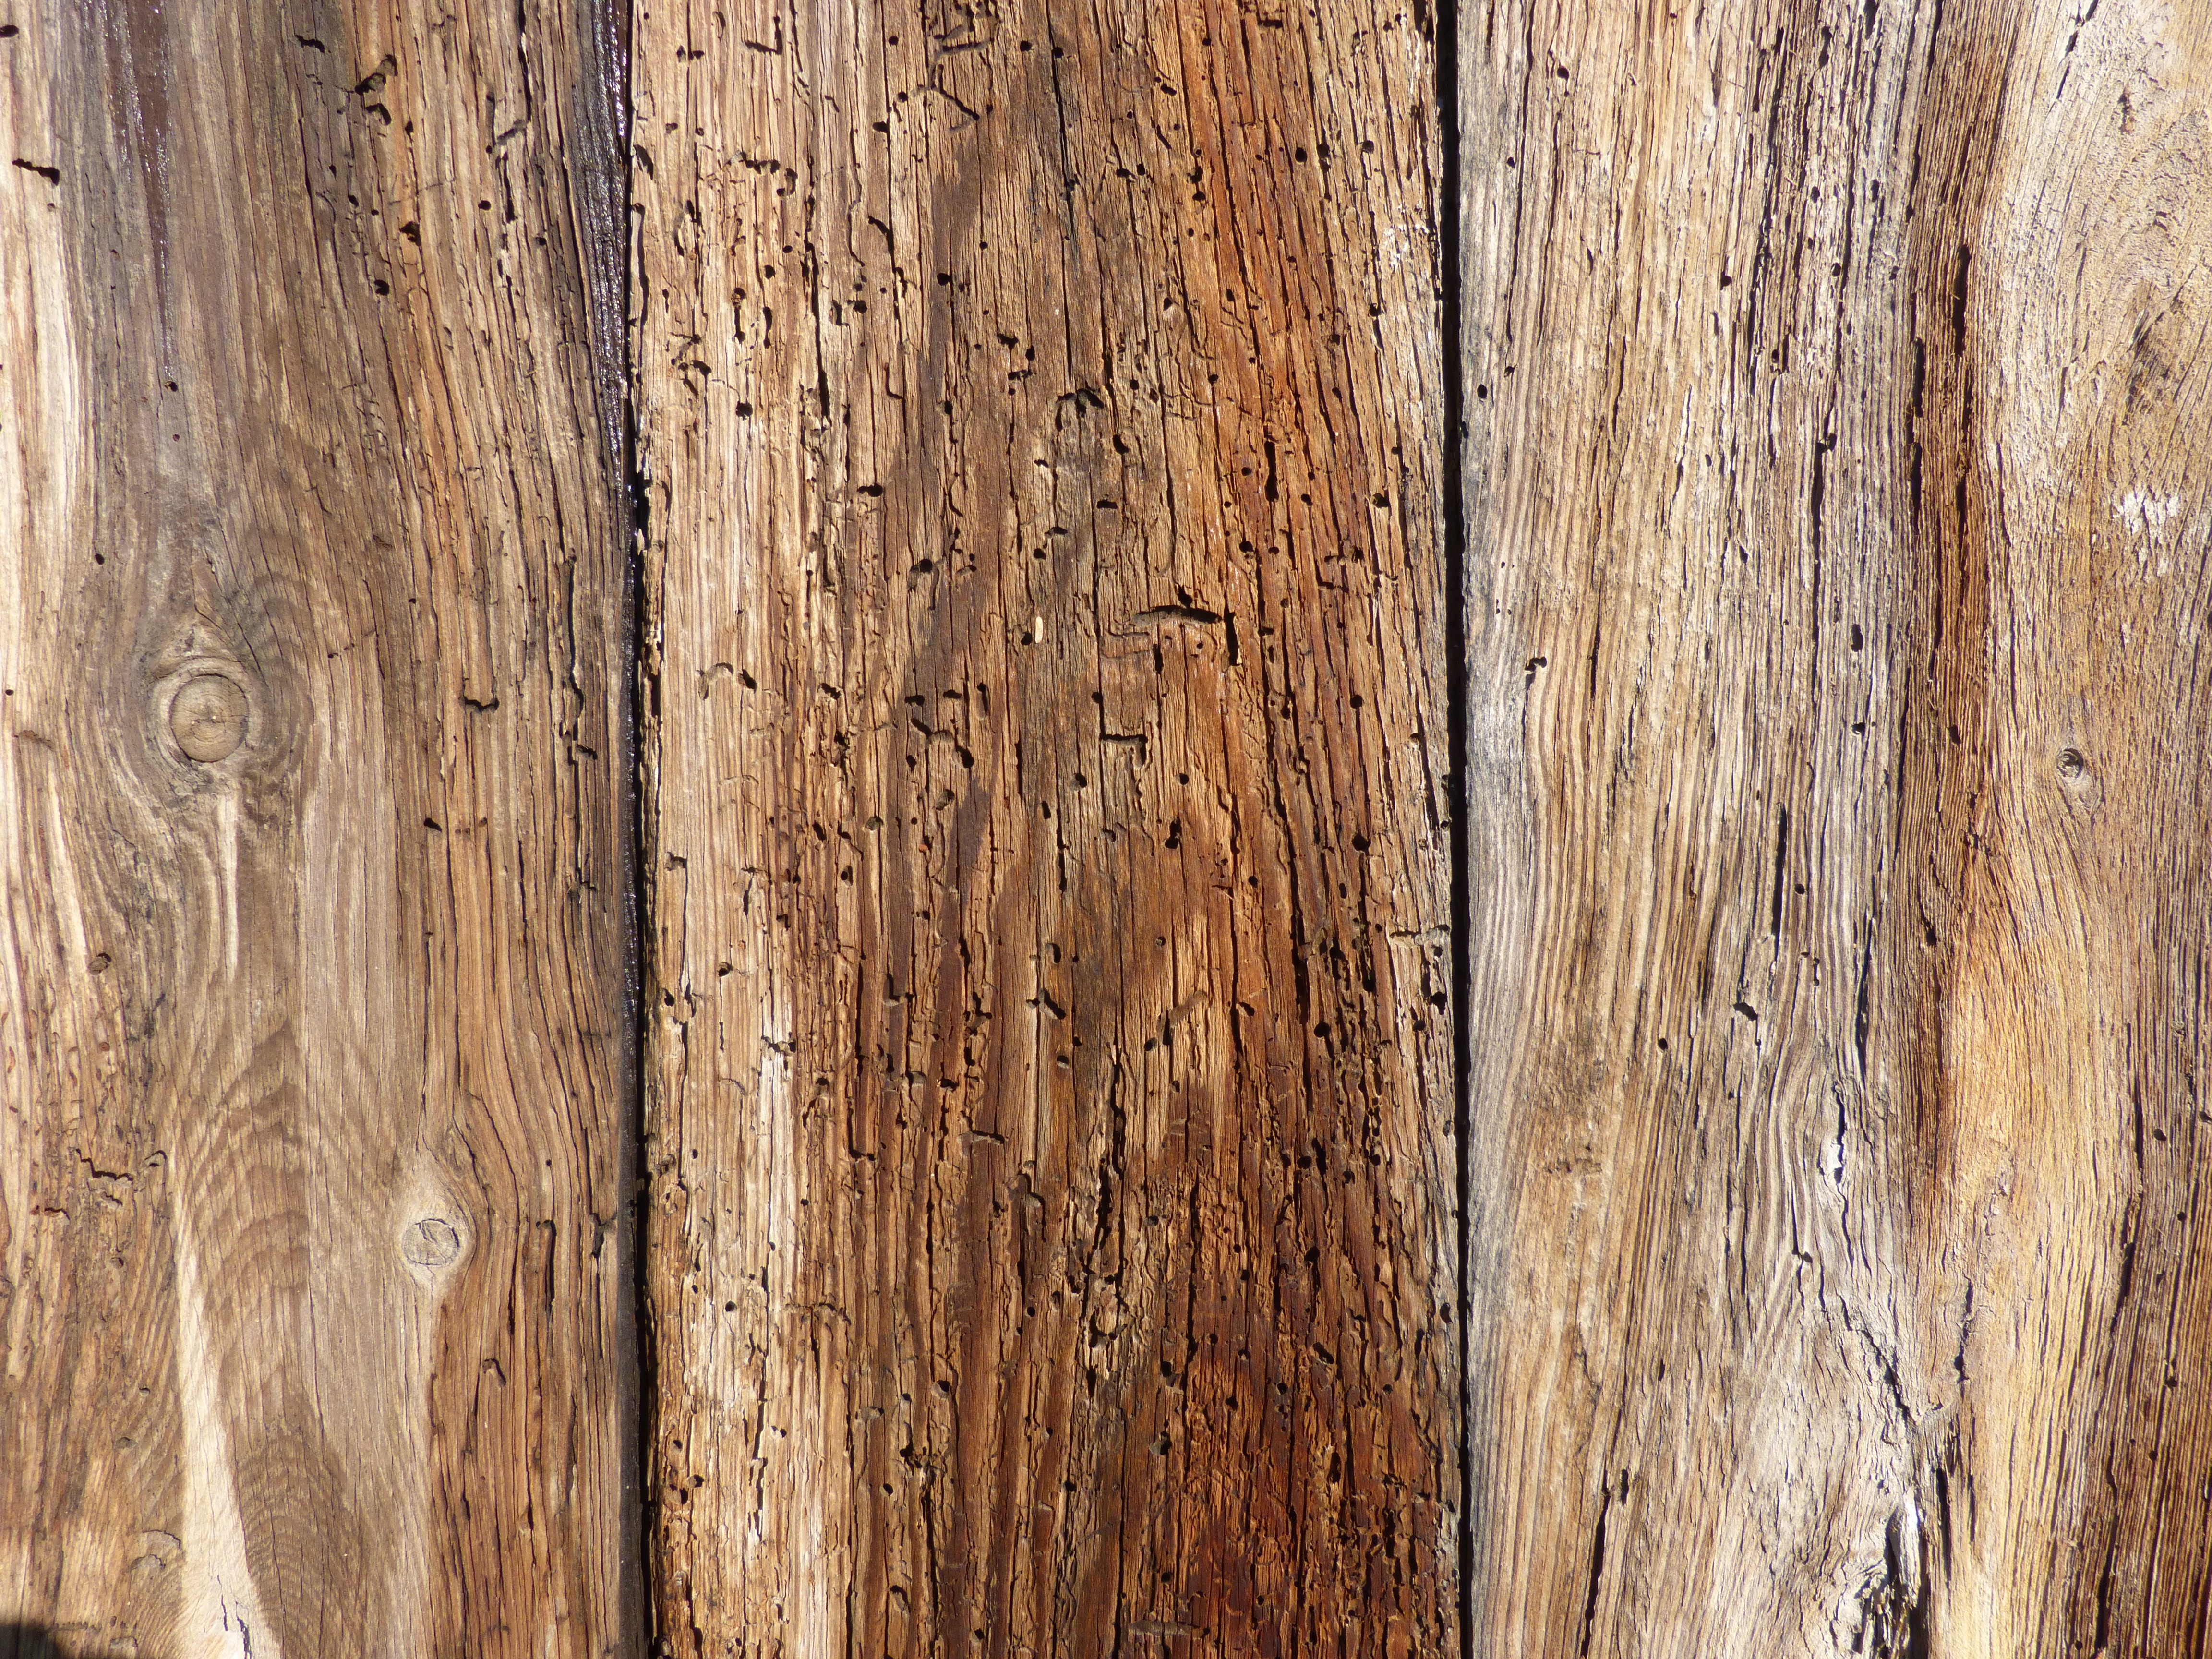
tree, branch, plant, wood, texture, floor, trunk, wall, soil, lumber, background, hardwood, old wood, flooring, wood flooring, plant stem, woody plant